Yamauchi Kazutoyo

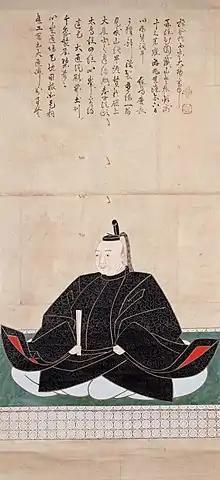

, also pronounced Yamanouchi (1545/1546? – November 1, 1605), was a retainer of Oda Nobunaga and later Toyotomi Hideyoshi. His father Yamauchi Moritoyo was a descendant of Fujiwara no Hidesato, a senior retainer of the Iwakura Oda clan (opposed to Oda Nobunaga) and lord of Kuroda castle in Owari Province at the end of the Sengoku period of Japan. He was famous as the husband of Yamauchi Chiyo.